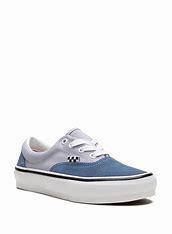
Brand: Vans
Model: Era Skate